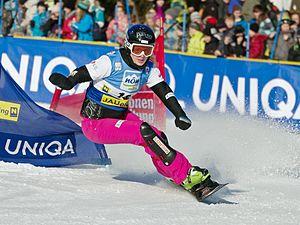
Patrizia Kummer, née le 16 octobre 1987 à Brigue, est une snowboardeuse suisse spécialisée dans les épreuves de parallèle. Au cours de sa carrière, elle a notamment remporté une médaille de bronze lors des Championnats du monde 2009 à Gangwon derrière les Autrichiennes Marion Kreiner et Doris Günther et une médaille d'or olympique en 2014. En Coupe du monde, elle compte quatorze victoires à son actif depuis 2010.